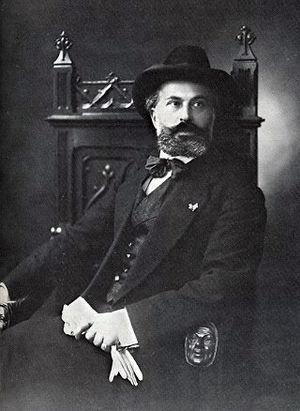
Ricciotto Canudo est un écrivain franco-italien, romancier, poète, philosophe, critique d'art, critique littéraire, critique de cinéma, musicologue, scénariste.